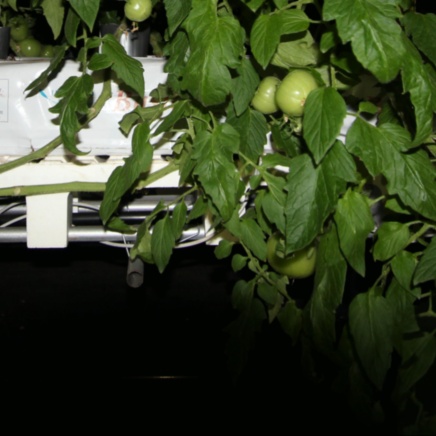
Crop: tomato